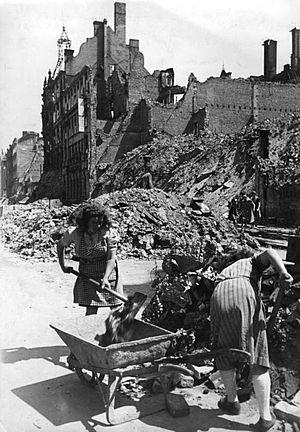
Une femme à Berlin est un témoignage autobiographique d'une jeune Allemande sous la forme d'un journal courant du 20 avril au 22 juin 1945. Il relate, à la fin de la Seconde Guerre Mondiale, la chute du Troisième Reich et la prise de la ville de Berlin par l'Armée Rouge, dont les soldats se livrent à cette occasion à des viols de guerre massifs pendant plusieurs semaines et dont l'autrice est victime à plusieurs reprises.
Le terme « femmes des ruines » est employé pour désigner les femmes qui, après la Seconde Guerre mondiale, aidèrent à débarrasser les villes des ruines des bâtiments qui avaient été bombardés. Elles travaillaient aux côtés de professionnels de l’enlèvement de gravats, de prisonniers de guerre et de travailleurs forcés anciens nationaux-socialistes.
La bataille de Berlin constitue la dernière bataille terrestre de la Seconde Guerre mondiale en Europe. Lancée le 16 avril 1945 par les Soviétiques, elle s'achève le 2 mai 1945 par la reddition des derniers soldats allemands de la garnison de Berlin.